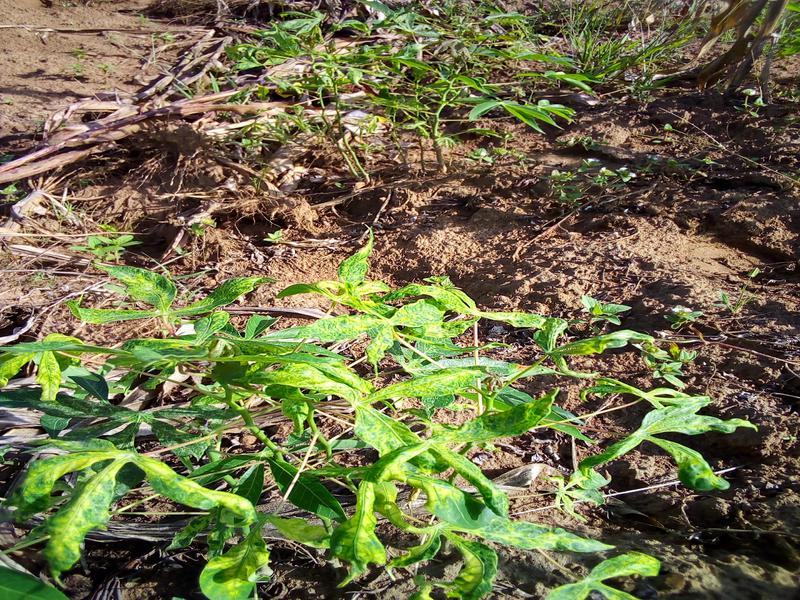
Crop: cassava
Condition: mosaic_disease